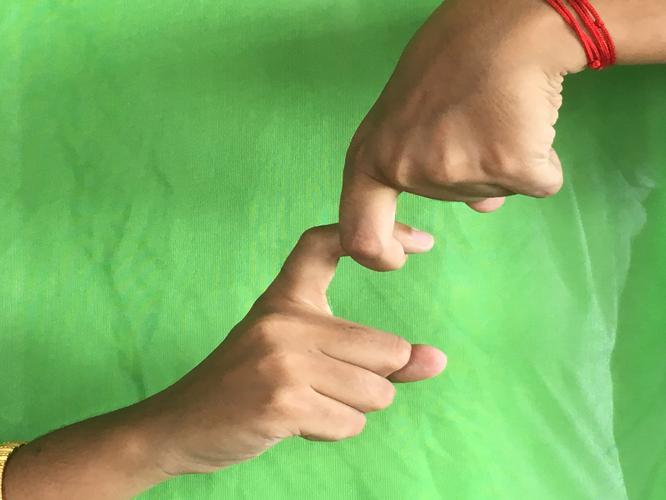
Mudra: Pasha
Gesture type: double_hand